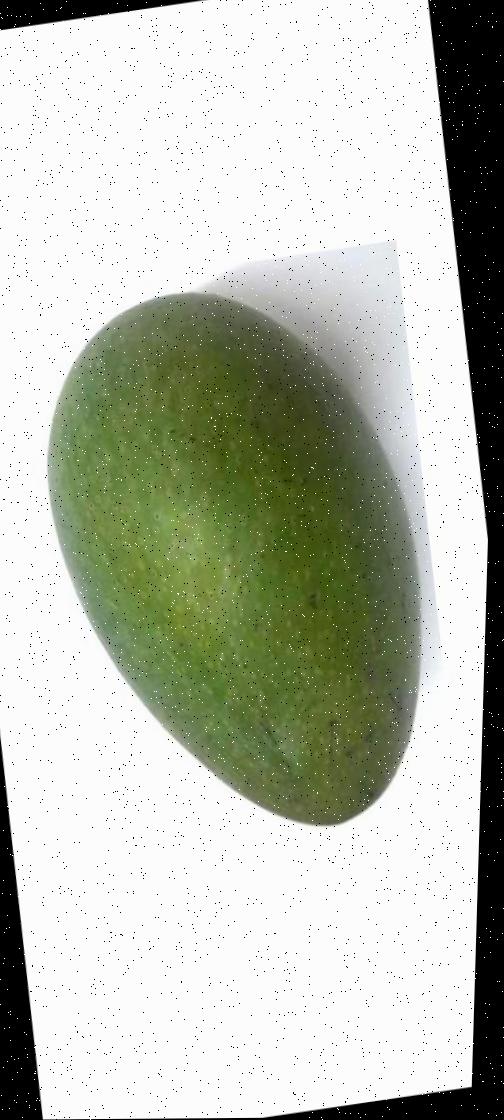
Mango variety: Ashshina Zhinuk